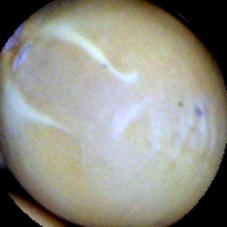
Label: Intact